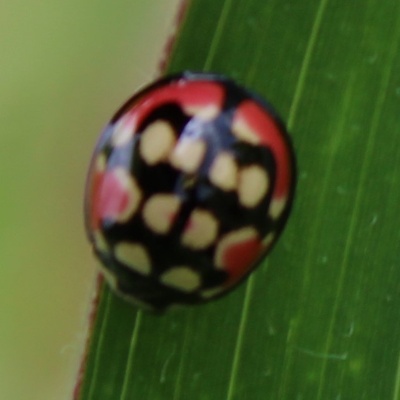
Crop: Maize
Condition: leaf beetle